Copenhagen Psalter

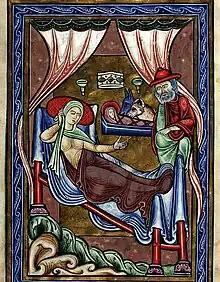
Nativity

On the other side of the same manuscript leaf (the verso), the Nativity itself is illustrated. The Virgin is recovering after giving birth in the foreground and the Christ Child, swaddled, with a red halo, lies in the manger in the background, admired by the animals in the stable. Both Mary and Joseph look to Jesus, the focal point of the image.